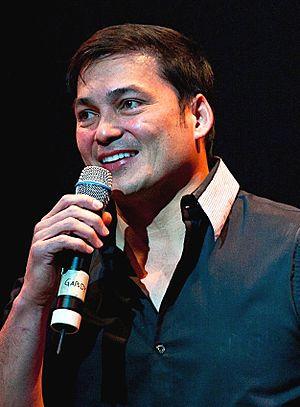
Gabby Concepcion est un acteur philippin né le 5 novembre 1963 à Manille.